Andre Norton bibliography

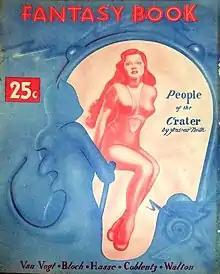
"The People of the Crater", published under Norton's "Andrew North" pseudonym, was the cover story in the debut issue of "Fantasy Book" in 1947

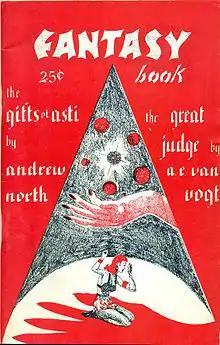
"The Gifts of Asti", also published under the "North" byline, took the cover of the third issue of "Fantasy Book" in 1948

This section does not include four Witch World anthologies.